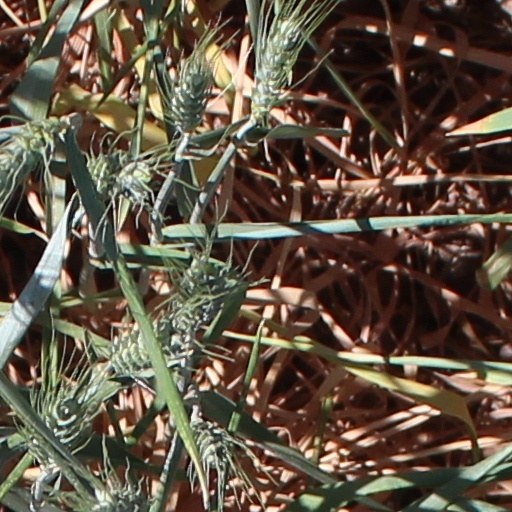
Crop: wheat